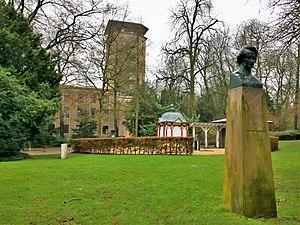
Luxembourg, buste de Victor Hugo près de l'aire de jeu ""bâteau pirates"" dans le parc Louvigny. À l'arrière-plan, la Villa Louvigny."